Yi Jun-yong

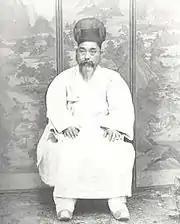
Yi Junyong (before. 1917's)

Yi Junyong (23 July 1870 – 22 March 1917), known as Prince Yeongseon was a politician, literati, and member of the Korean Joseon dynasty's royal family, politicians, and later became a collaborator of Imperial Japan.